Derek Ryan (squash player)

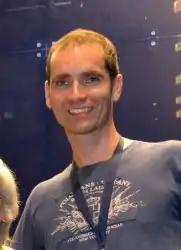
Derek Ryan at the World Masters 2012

Derek Ryan (born 10 December 1969) is a retired Irish professional squash player who at the peak of his career rose to No. 7 in the world rankings, and for many years was the Irish men's number 1 player.